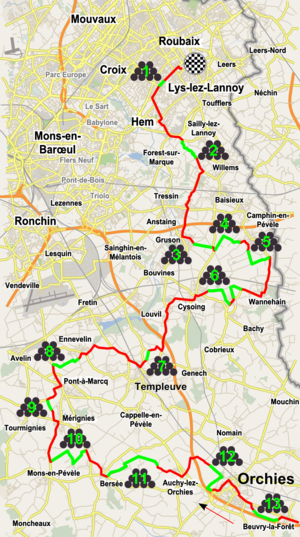
Paris-Roubaix 2016 / Ruten
Kort
Paris-Roubaix 2016 var den 114. udgave af cykelløbet Paris-Roubaix og det var den tredje af de store klassikere. Det var det tiende arrangement på UCI's World Tour-kalender i 2016 og blev arrangeret 10. april 2016.